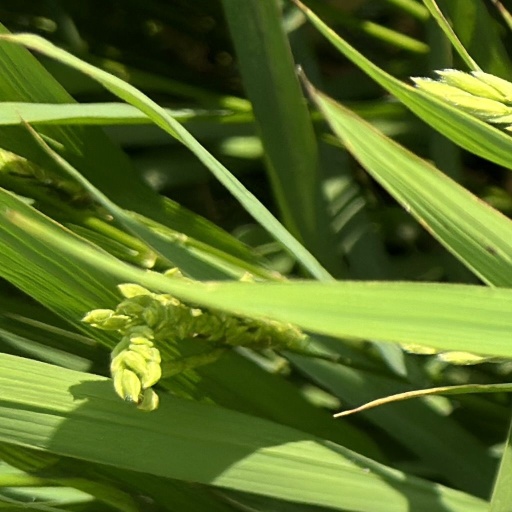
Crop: rice